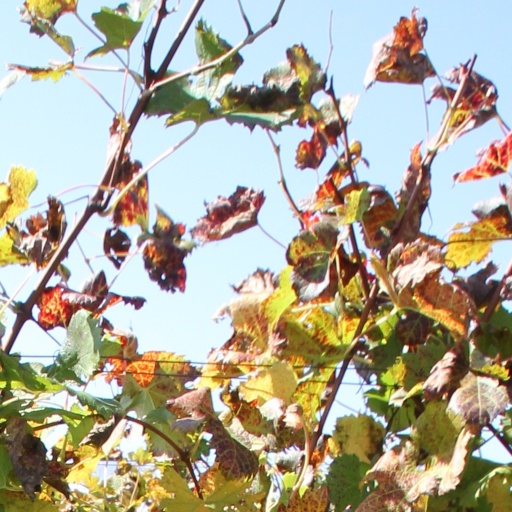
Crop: grape